György Lukács

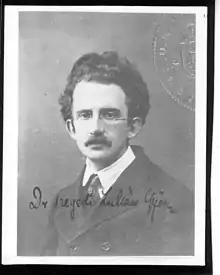
György Lukács in 1917

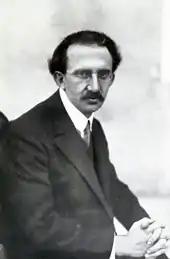
Lukács in 1919

As part of the government of the short-lived Hungarian Soviet Republic, Lukács was made People's Commissar for Education and Culture (he was deputy to the Commissar for Education Zsigmond Kunfi).